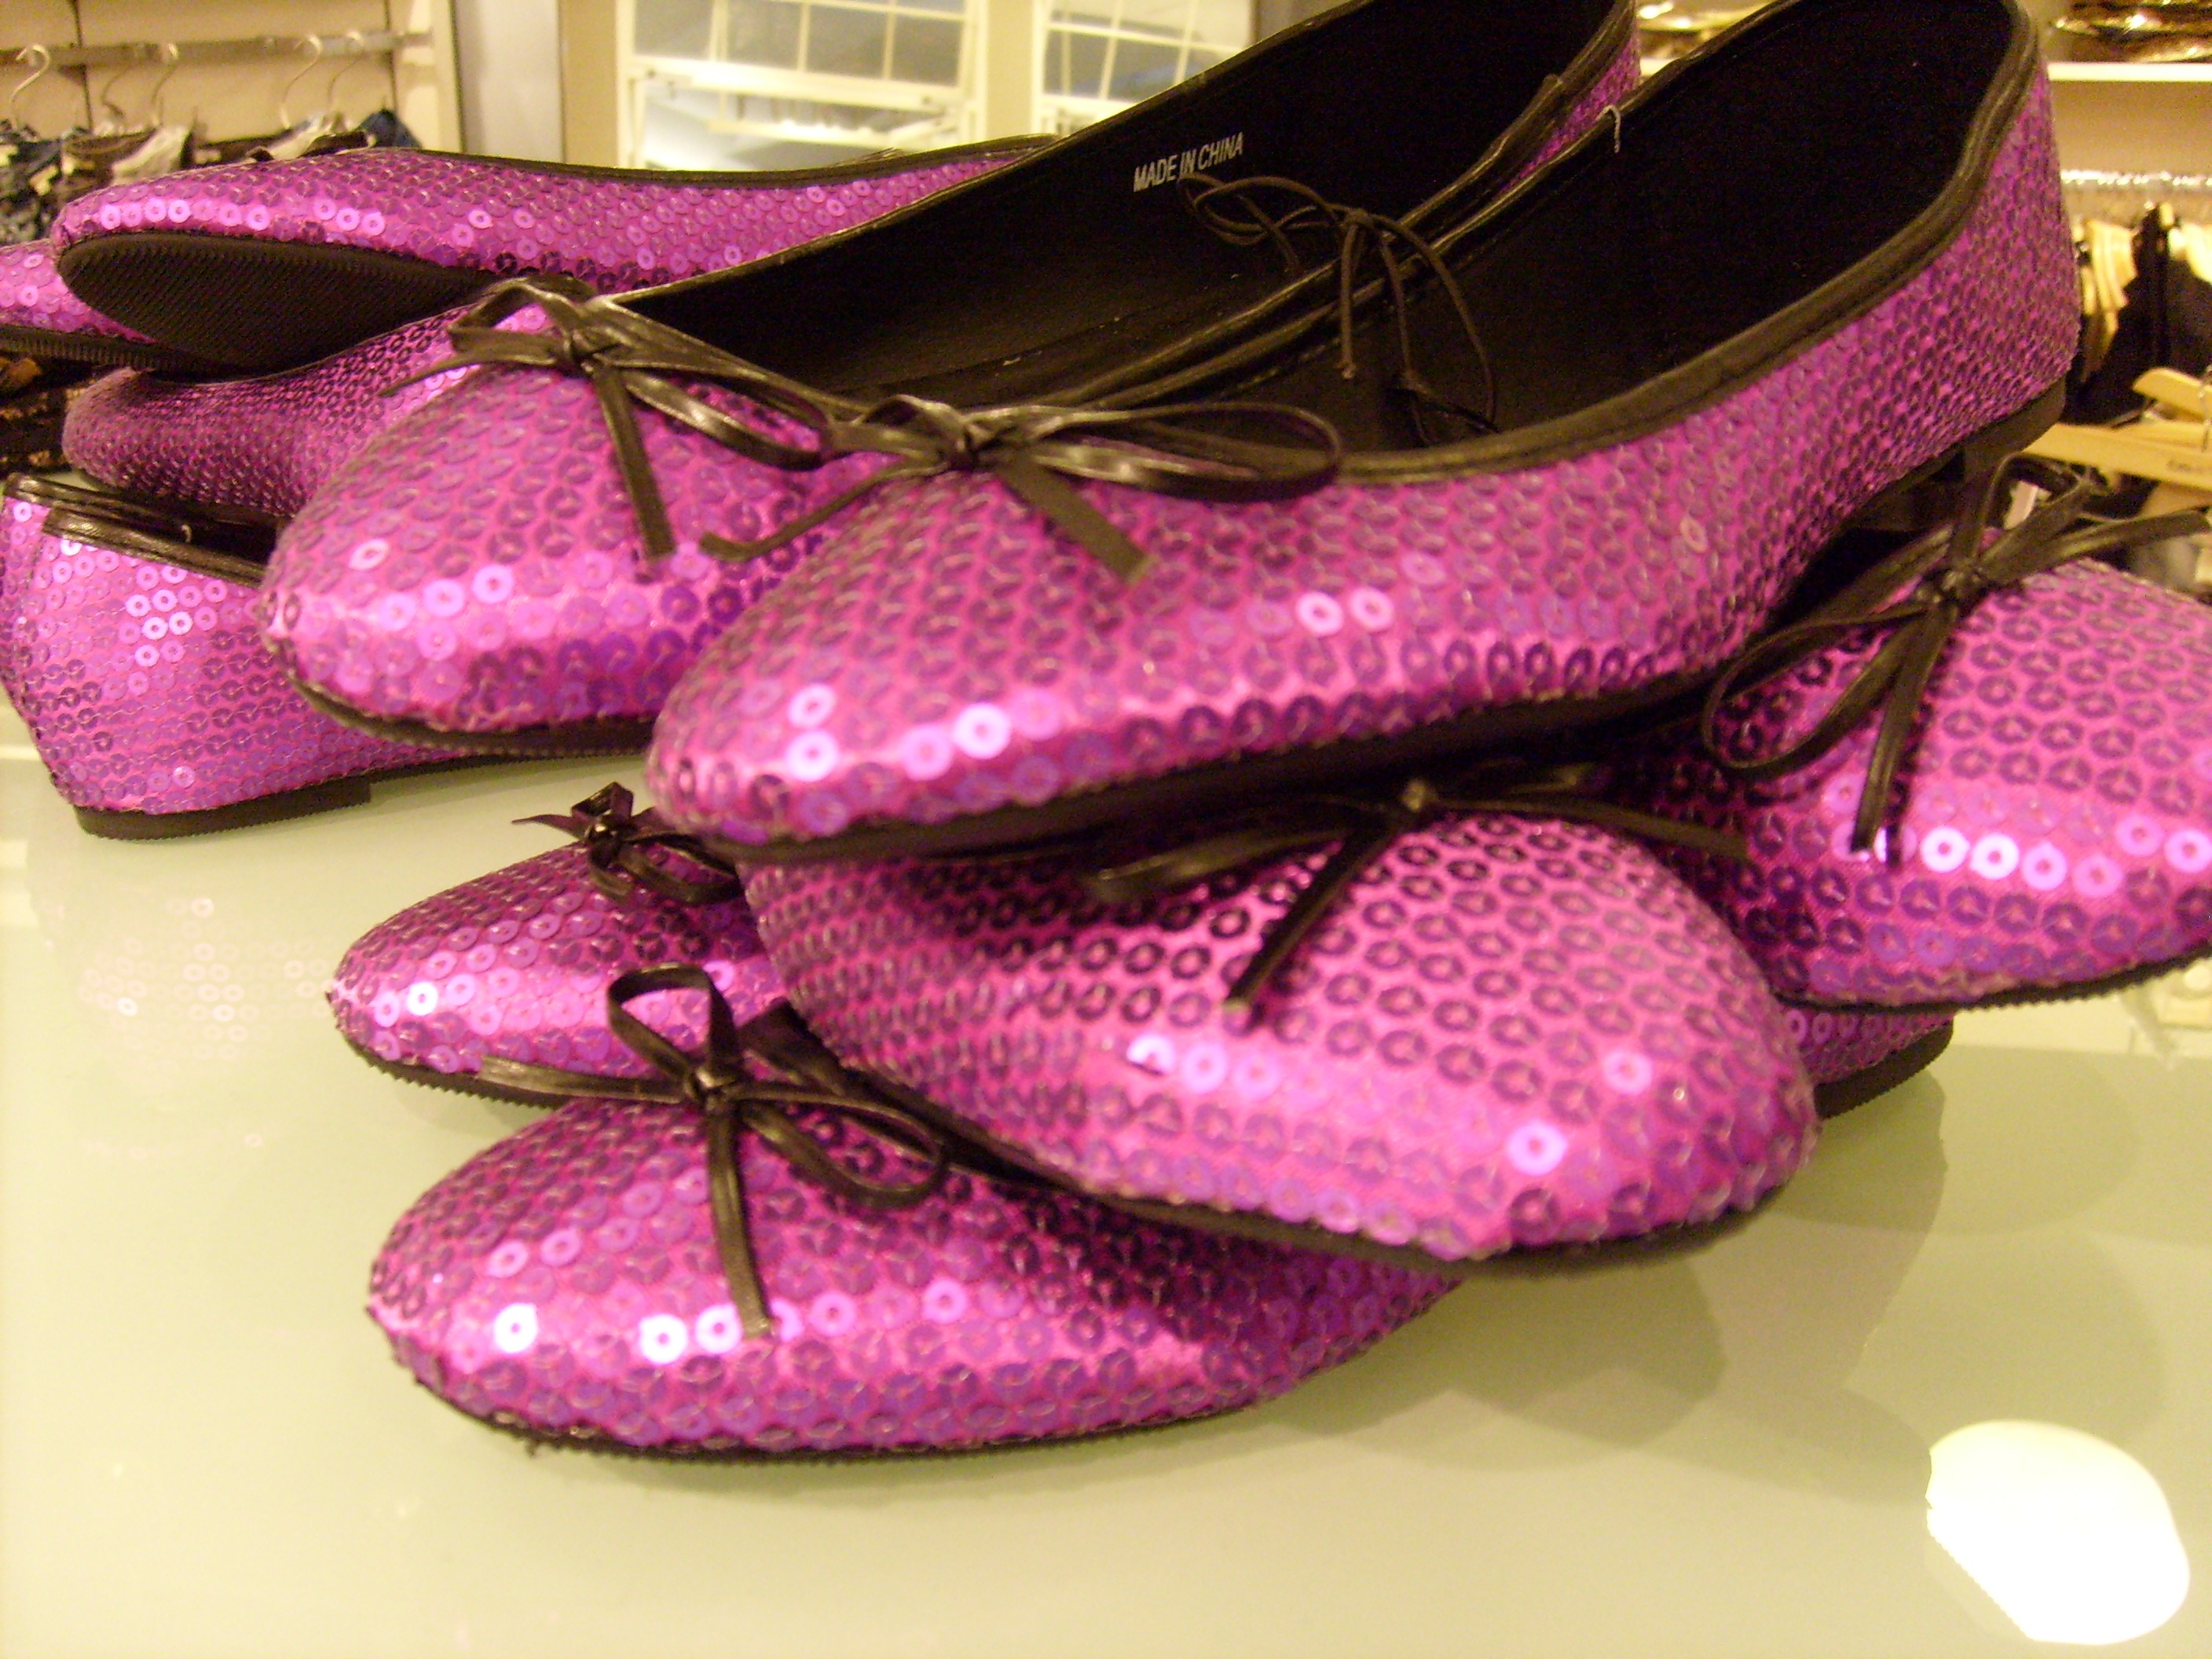
shoe, purple, petal, leg, pattern, shop, store, young, collection, fashion, clothing, pink, boutique, dress, design, women, display, apparel, footwear, accessories, wardrobe, style, sale, buy, magenta, bargain, showcase, retail, accessory, fashionable, sequins, purchase, high heeled footwear, outdoor shoe, ballet flat, clearout